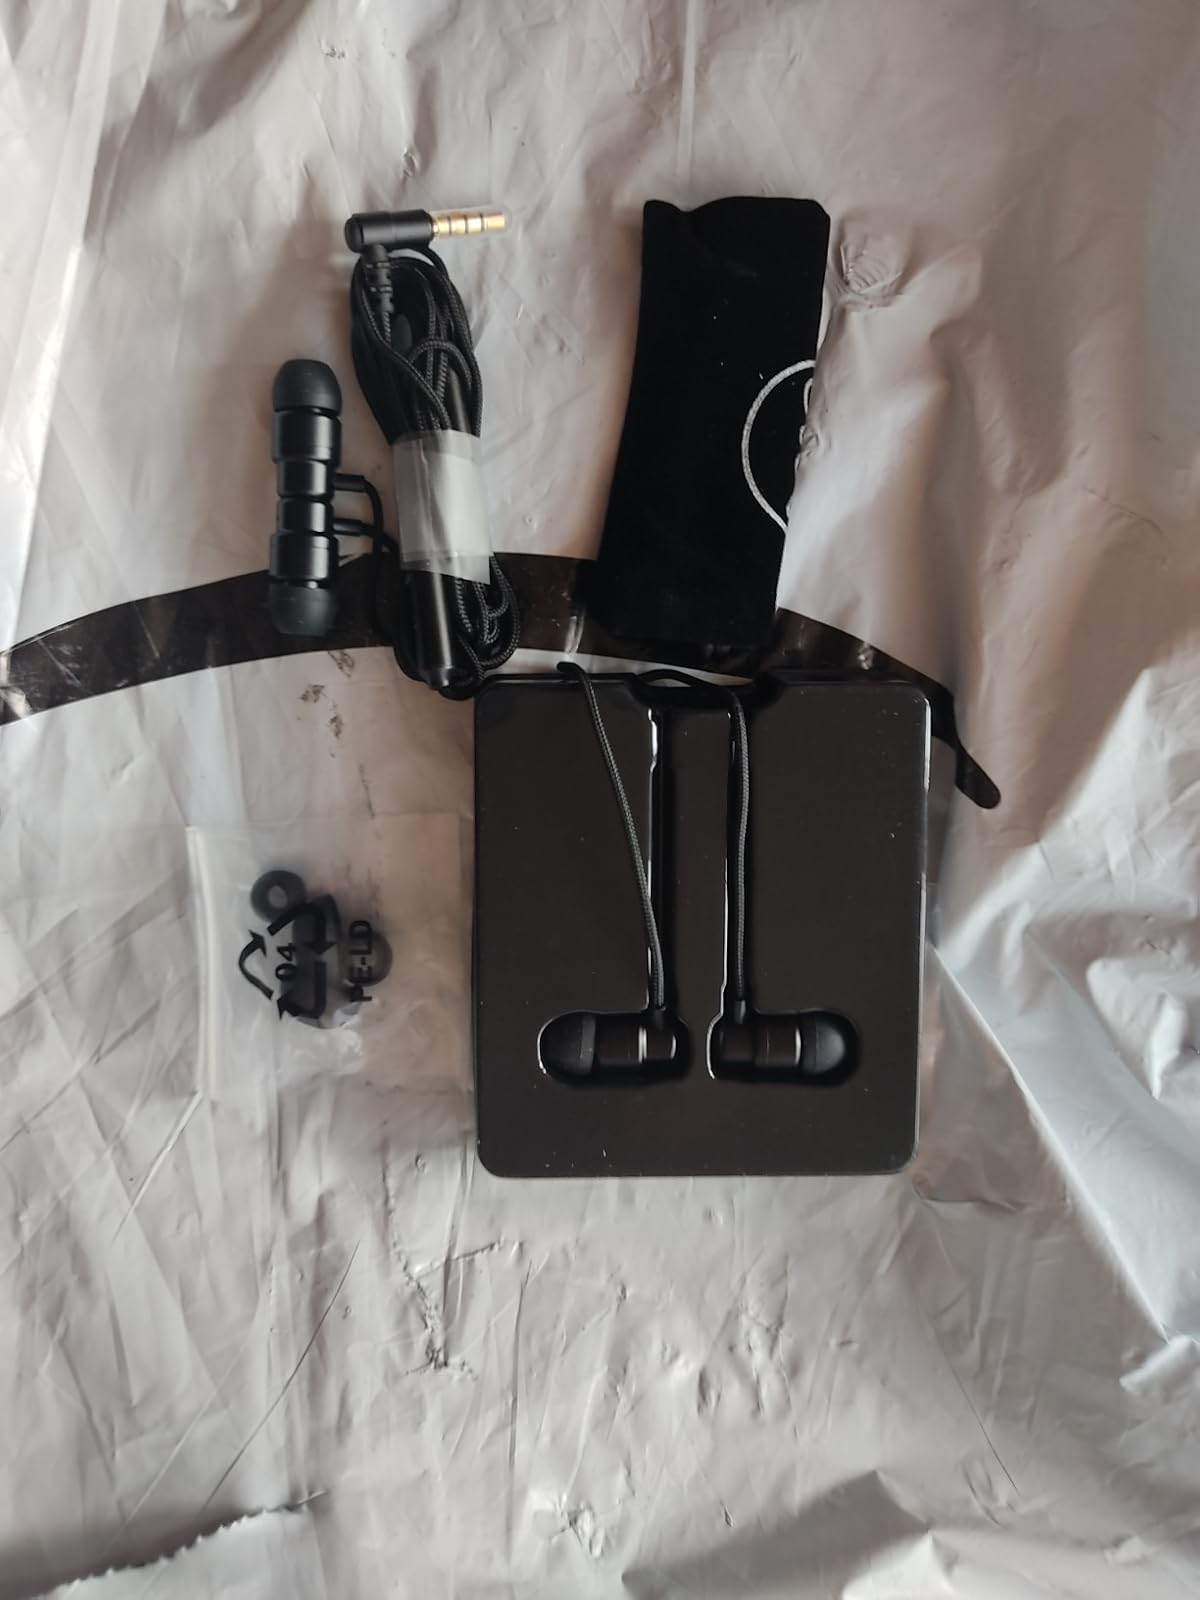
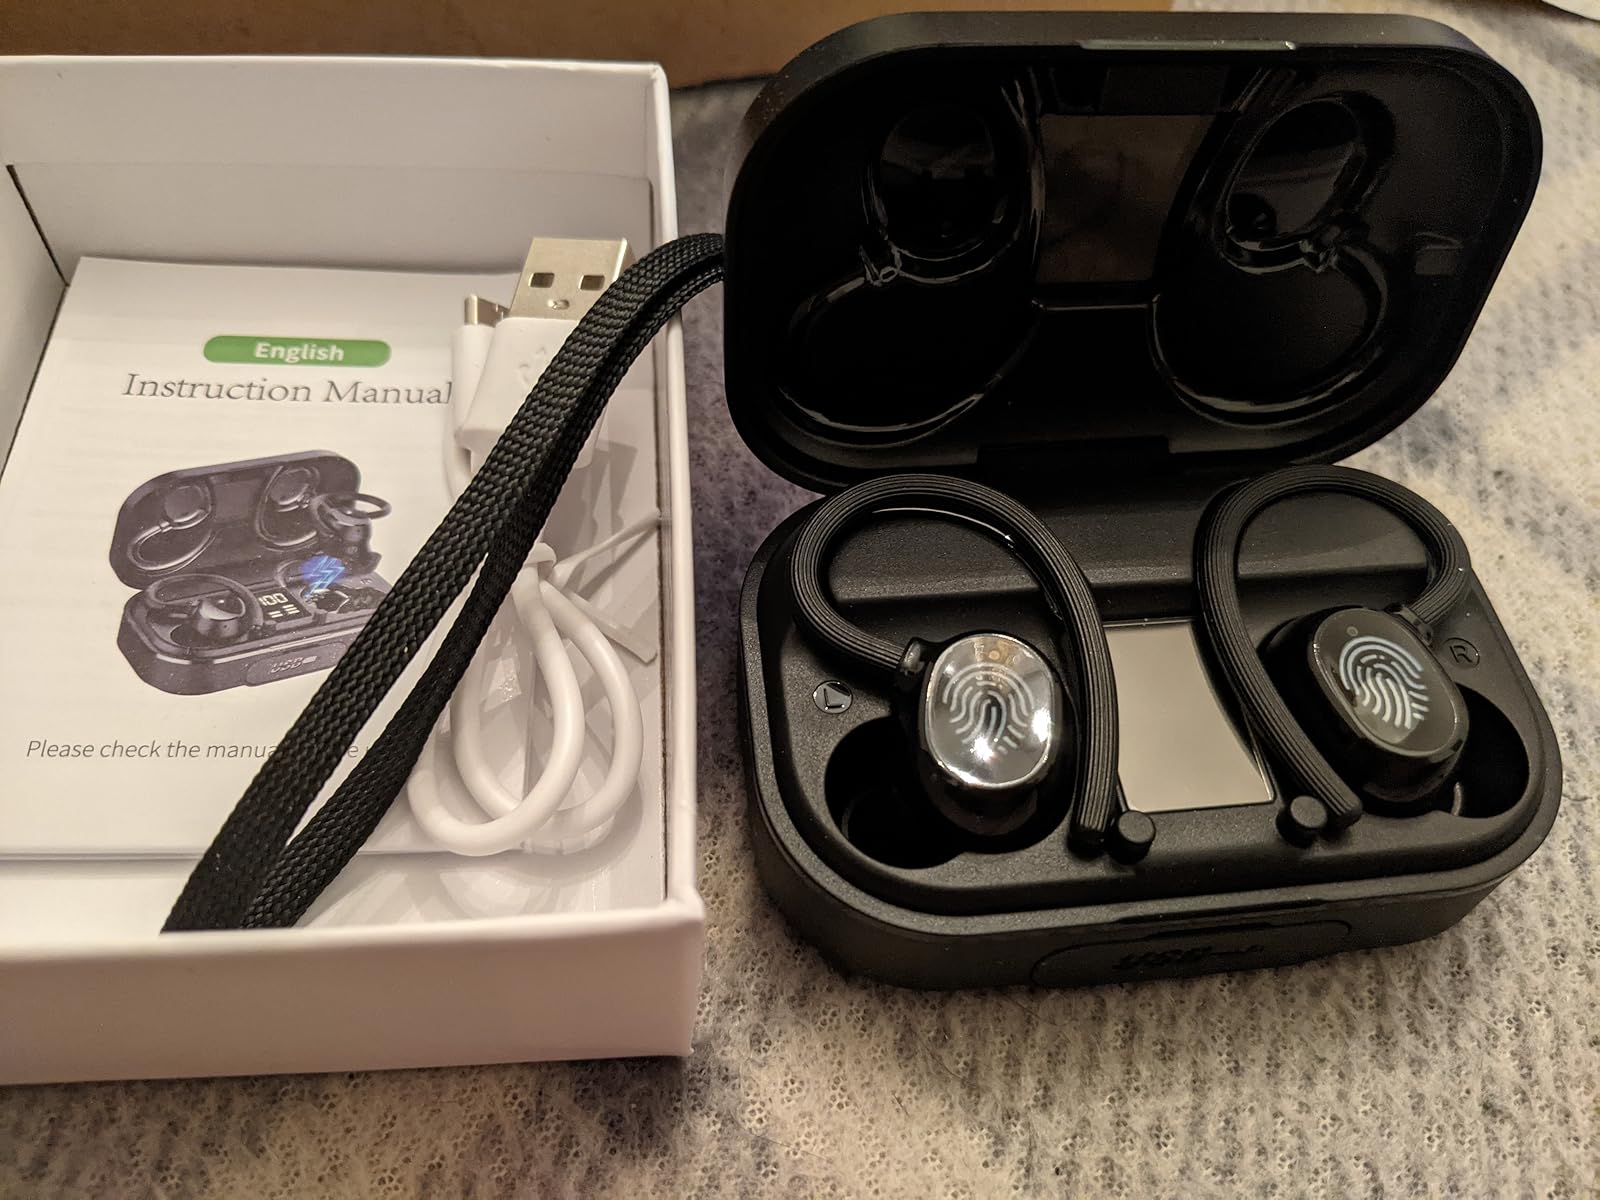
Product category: earbuds
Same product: no